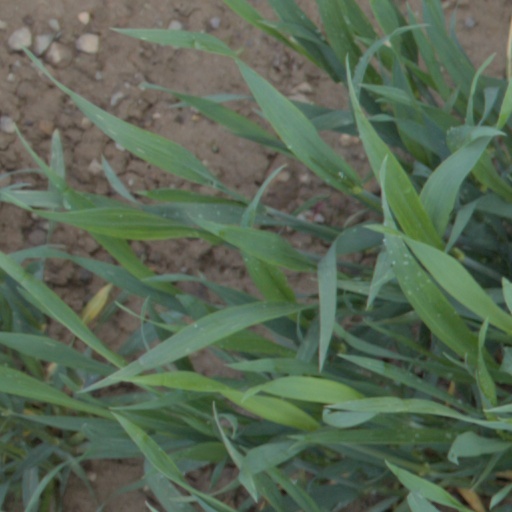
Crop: wheat